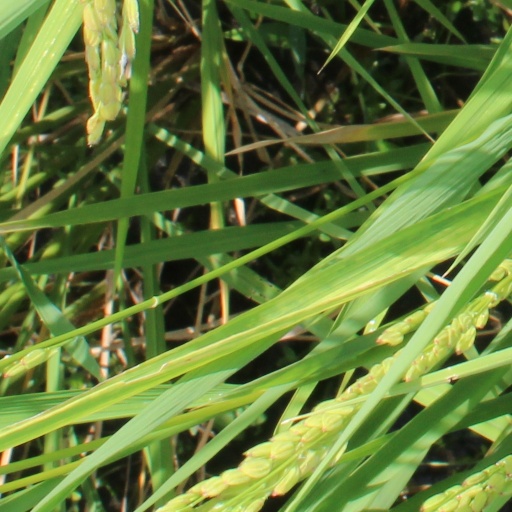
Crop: rice